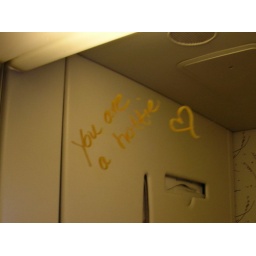
this is the mirror in the bathroom on the airplane over to kuwait. Apparently someone things I'm a hottie